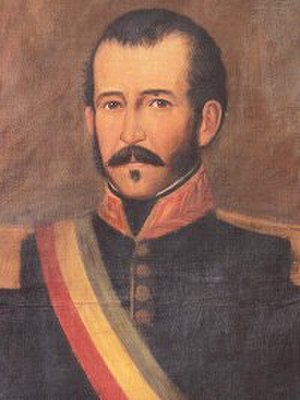
Bolivias præsidenter / Liste over Bolivias præsidenter
Bolivias præsident, er statsoverhoved og regeringsleder i Bolivia. I henhold til den nuværende forfatning vælges præsidenten ved valg for en fem-årig periode.